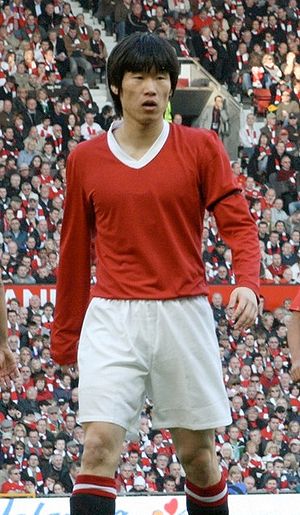
Park Ji-sung
Park Ji-sung er en sydkoreansk tidligere fodboldspiller. Han er den første asiatiske spiller til at score i UEFA Champions Leagues historie, og han blev også den første asiat til at vinde turneringen den 21. maj 2008, med Manchester United. Han var også en del af det sydkoreanske landshold, som nåede til semi-finalerne i VM i 2002, hvor han scorede ved en lejlighed mod Portugal.